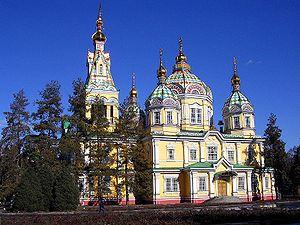
Almaty, appelée Alma-Ata pendant la période soviétique, est la principale ville du Kazakhstan et son ancienne capitale, de 1929 à 1997.
Le christianisme est le deuxième religion du Kazakhstan, après l'islam. Selon le recensement de 2009, il y a environ 4,2 millions de chrétiens au Kazakhstan, qui comptent pour 26 % de la population du pays.